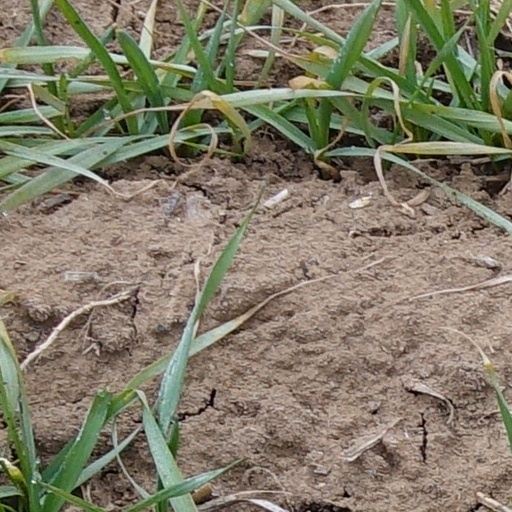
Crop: wheat